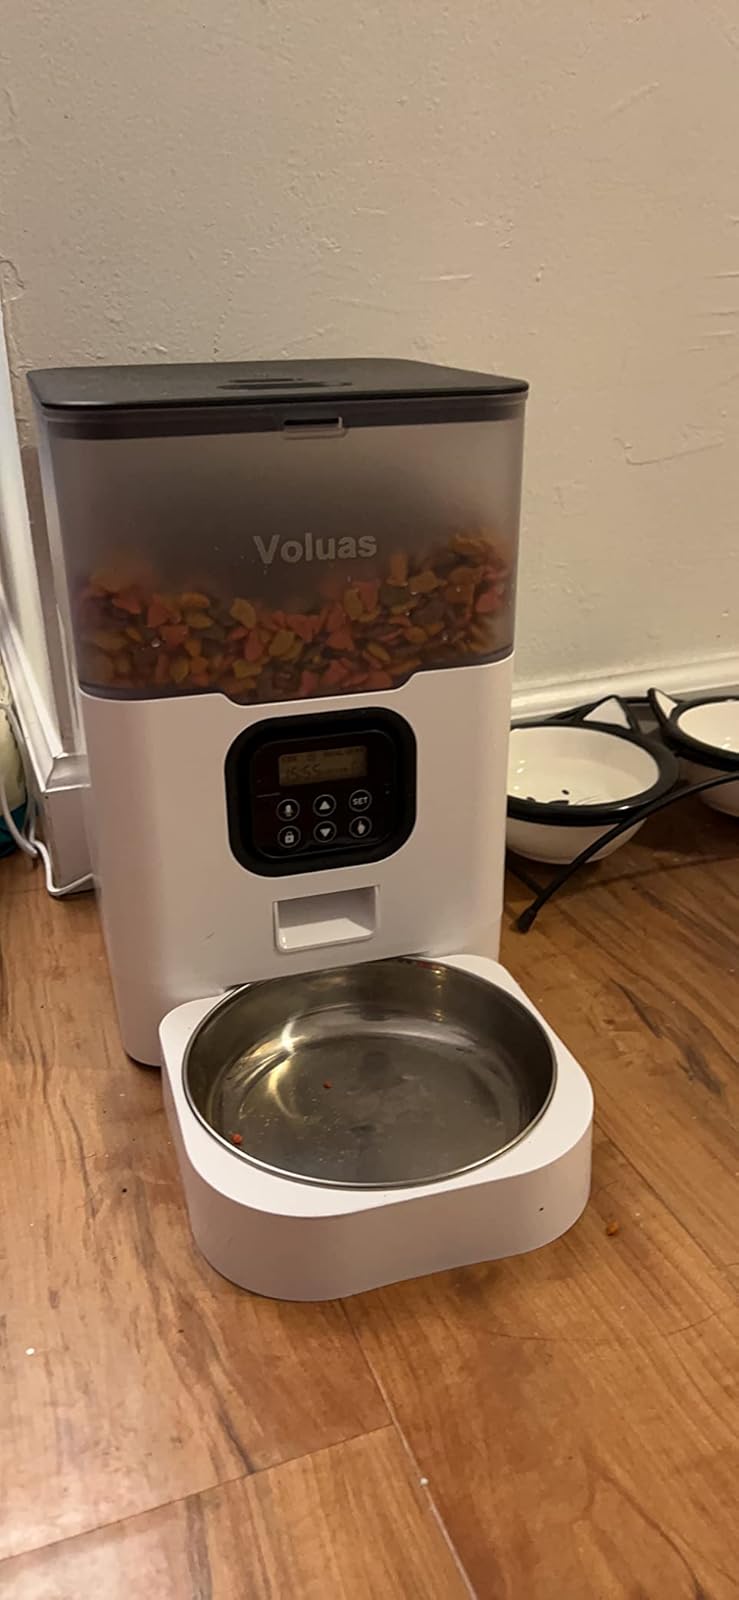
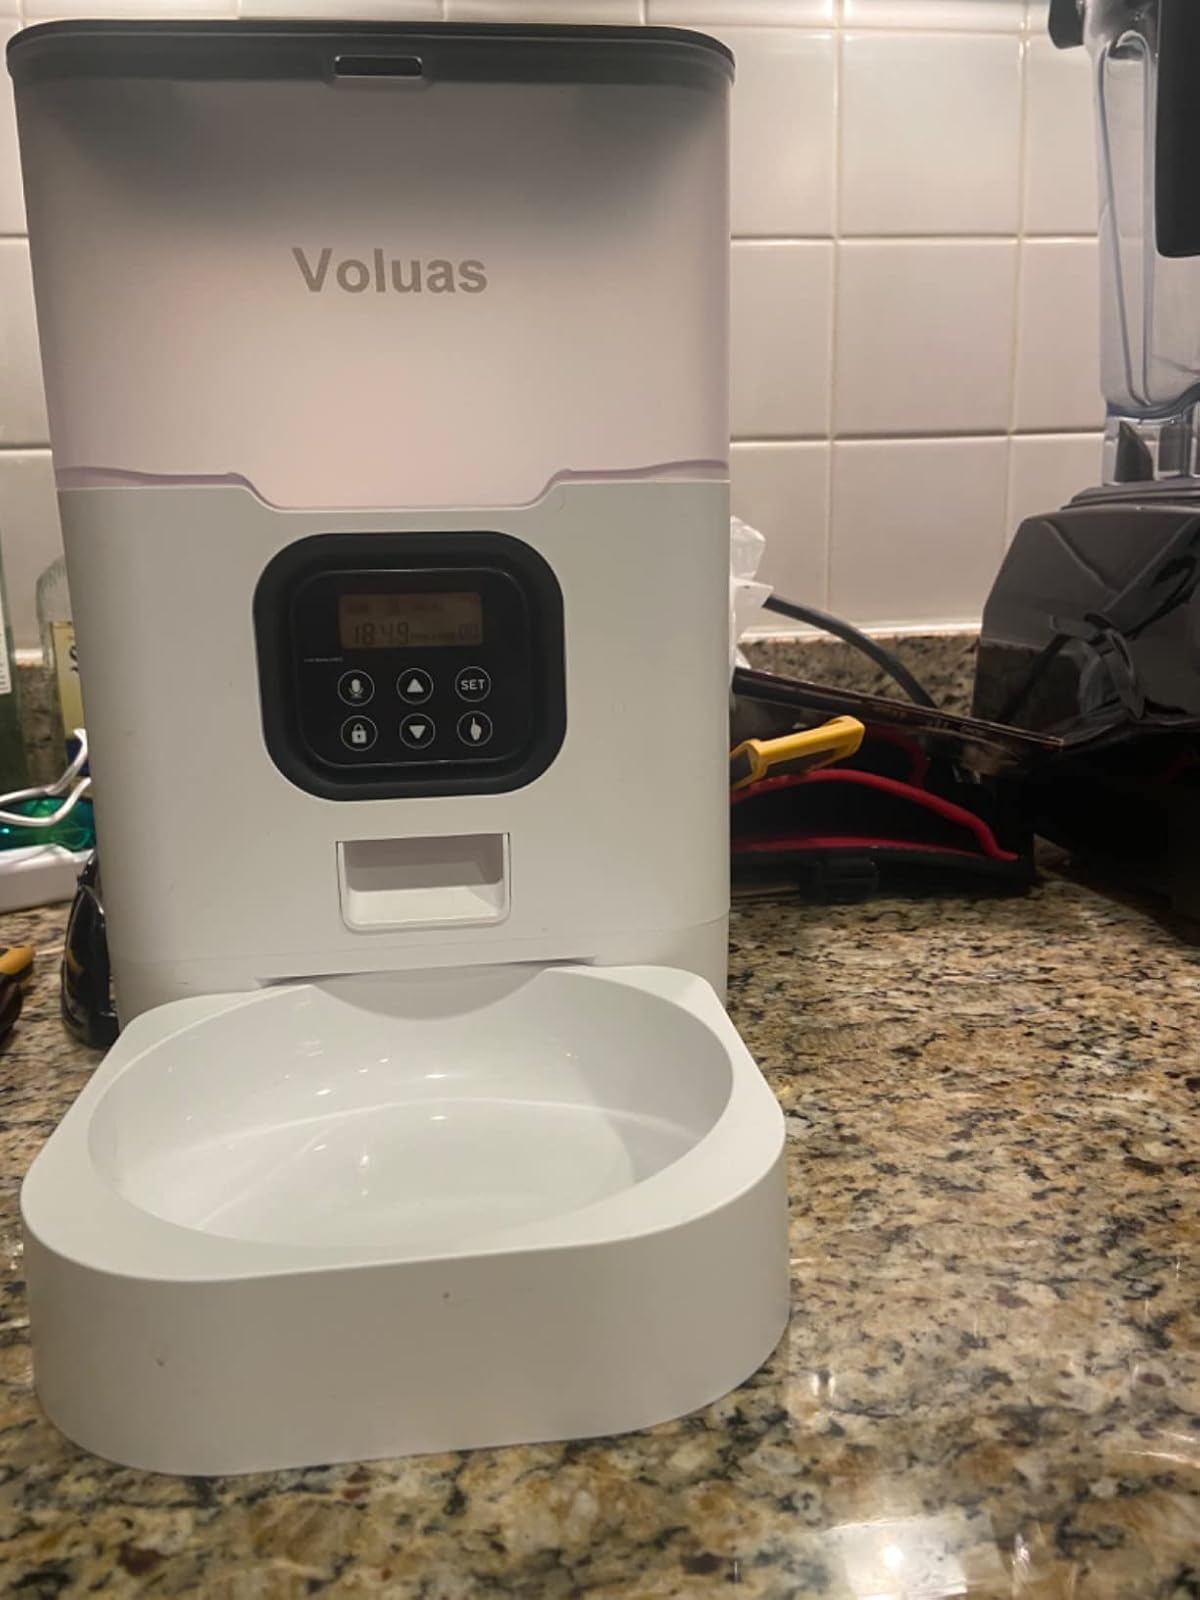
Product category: items_feeder
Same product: yes